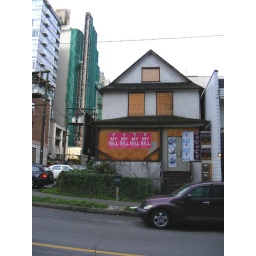
Why this abandoned tract home is still standing amid a sea of high-rise condos in Vancouver I'll never know.